Northern Praying Mantis

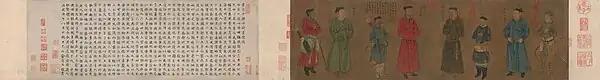
The "Four Generals of the Restoration" painted by Liu Songnian during the Southern Song dynasty. Yue Fei is the second person from the left. It is believed to be the "truest portrait of Yue in all extant materials."

As previously stated, the Water Margin bandits Lin Chong and Yan Qing, the adopted of Lu Junyi, are said to be part of the 18 masters supposedly invited to Shaolin by the legendary Abbot Fuju. According to the folklore biography of Song dynasty General Yue Fei, Lin and Lu were former students of Zhou Tong, the general's military arts teacher. One martial legend states Zhou learned Chuojiao boxing from its originator Deng Liang (邓良) and then passed it onto Yue Fei. Chuojiao is also known as the "Water Margin Outlaw style" and "Mandarin Duck Leg". In the Water Margin's twenty-ninth chapter, entitled "Wu Song, Drunk, Beats Jiang the Gate Guard Giant", it mentions Wu Song, another of Zhou's fictional students, using the "Jade Circle-Steps with Duck and Drake feet". Lin Chong is listed above as being a master of "Mandarin ducks kicking technique".